Culture of the Ottoman Empire

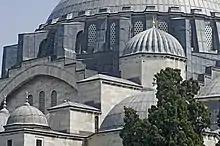
Details of Süleymaniye Mosque, one of the best examples of Ottoman architecture

Ottoman architecture was largely a synthesis of Seljuk and Byzantine traditions, . It reached its greatest development in large public buildings, such as mosques and caravanserais, of the 16th century.